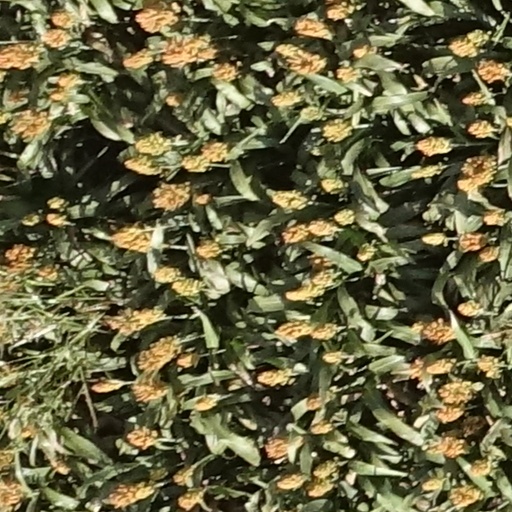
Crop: sorghum